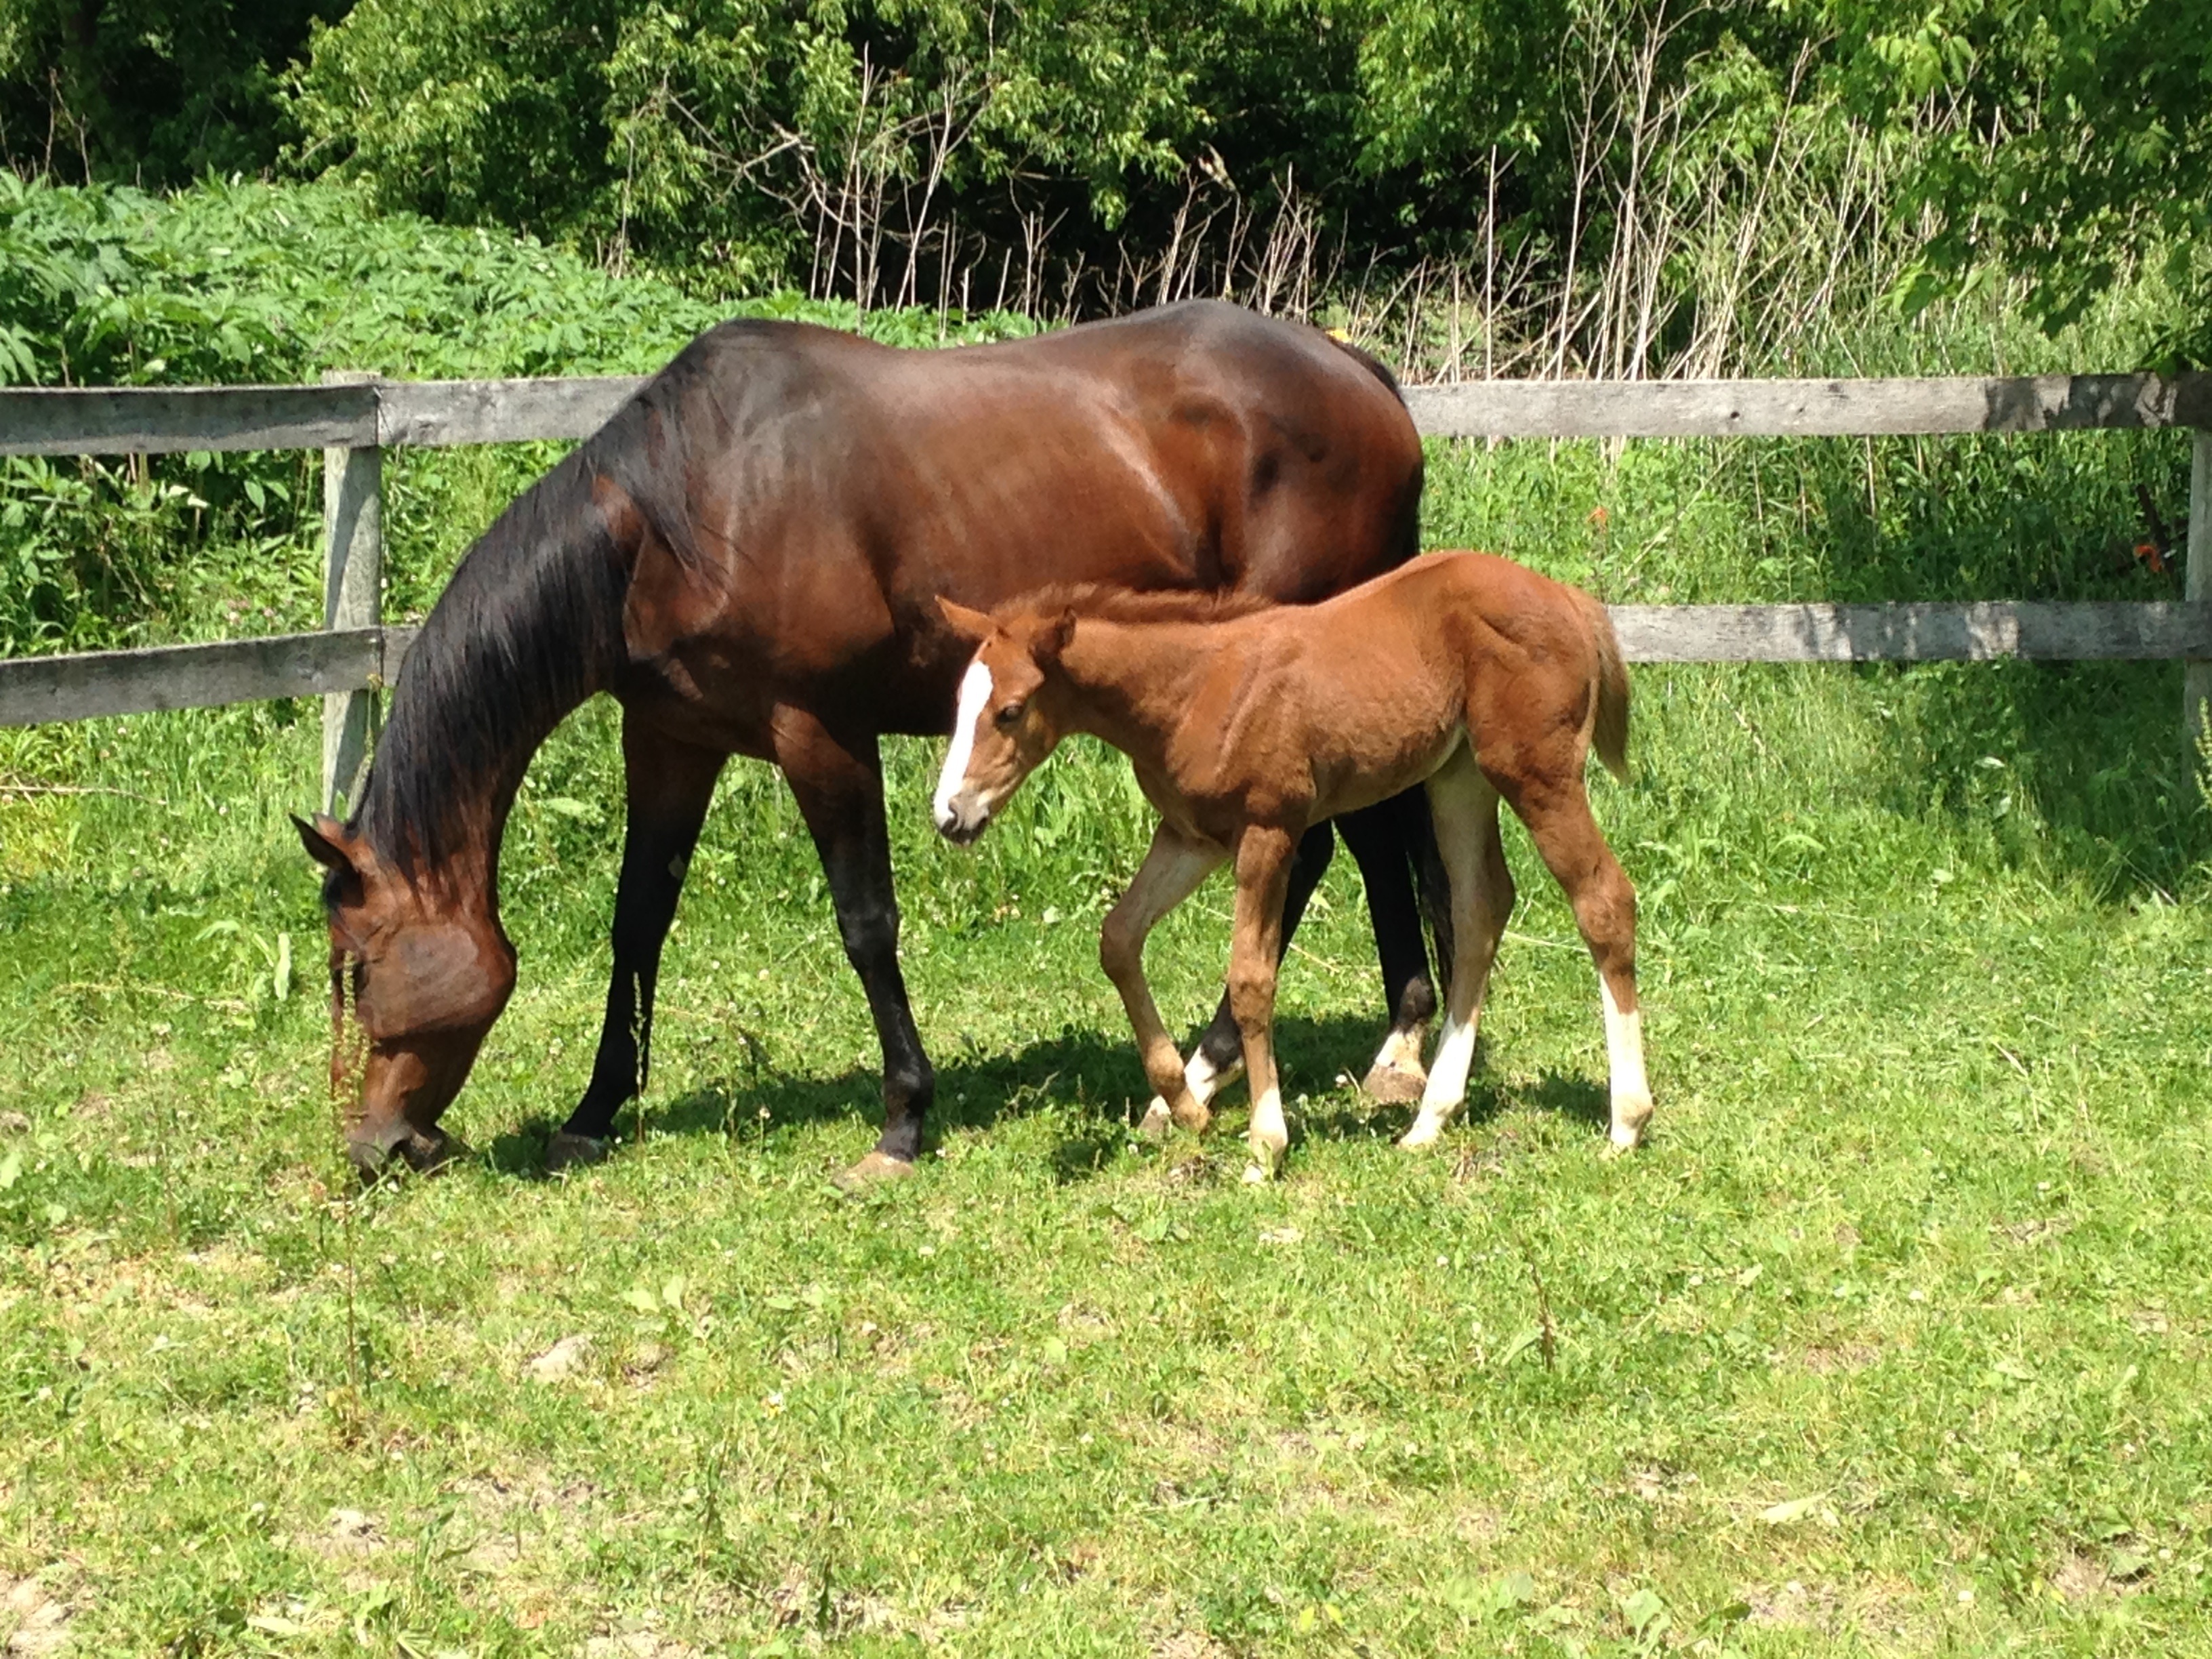
grass, farm, meadow, animal, herd, pasture, grazing, horse, mammal, stallion, equestrian, vertebrate, mare, foal, colt, pack animal, horse like mammal, mustang horse